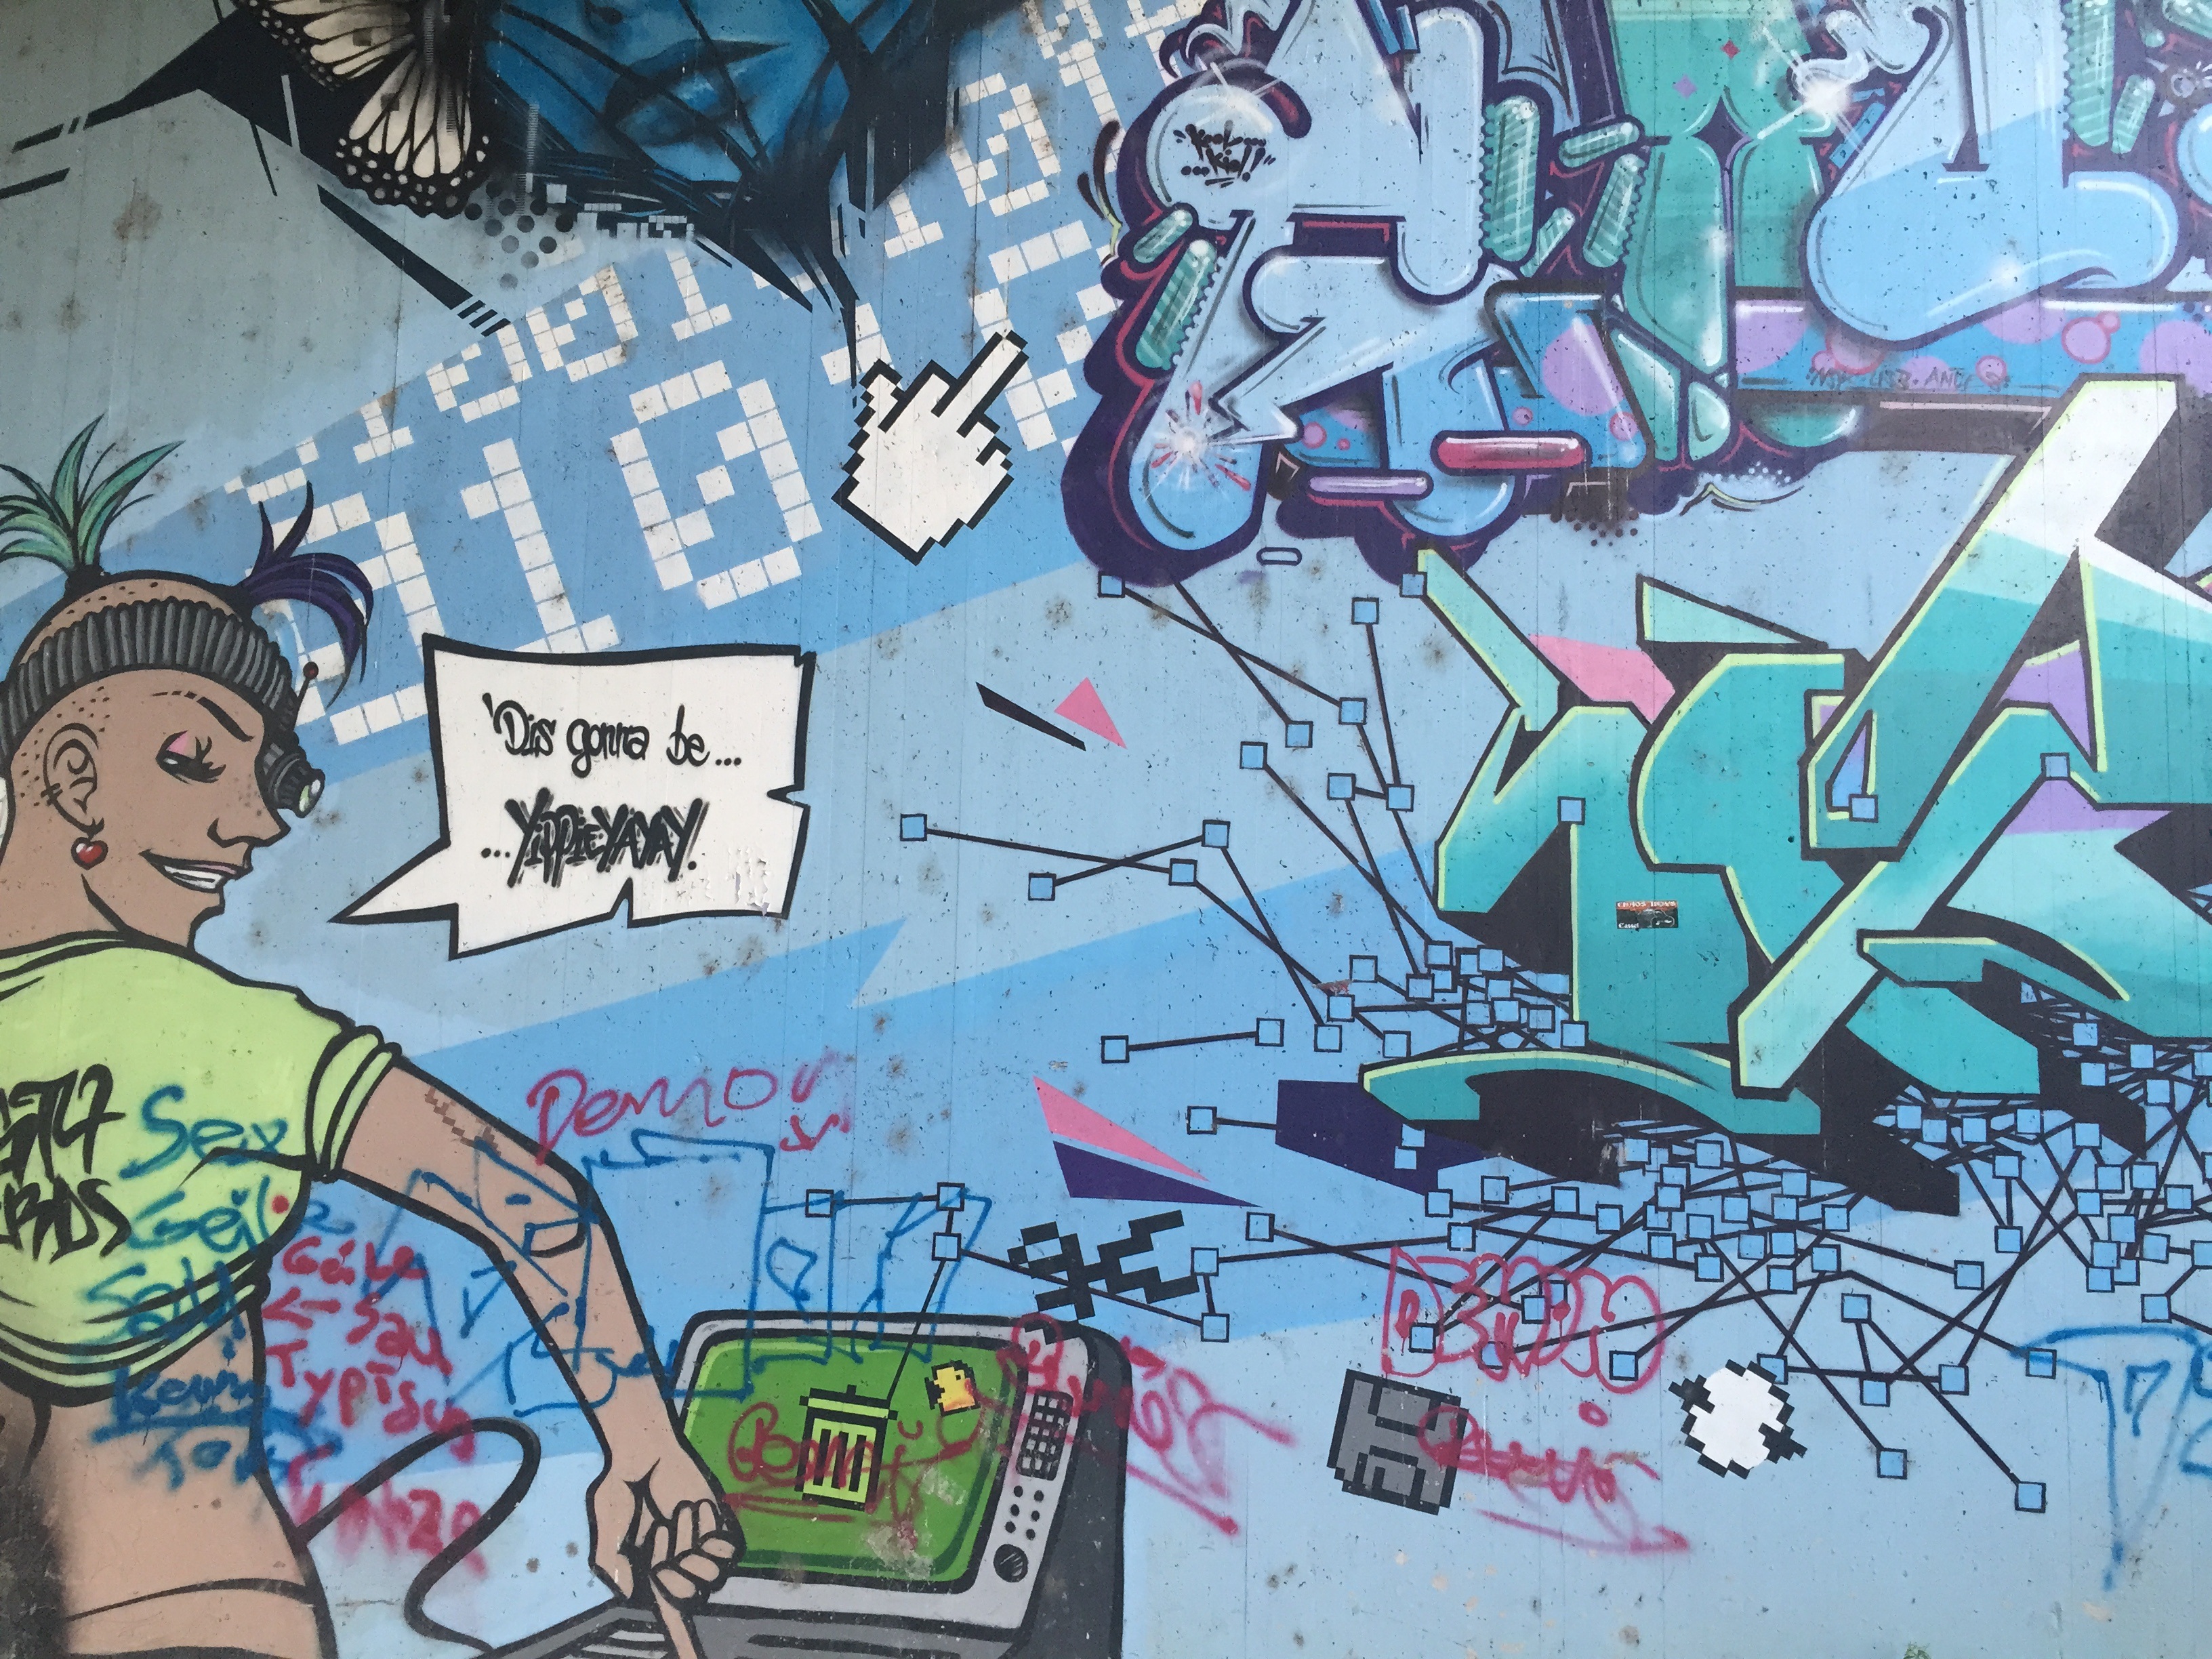
structure, wall, youth, spray, color, facade, stone wall, colorful, graffiti, street art, urban art, art, turquoise, drawing, creativity, illustration, mural, comic, graphically, sprayer, facade paint, painted wall, comic book